Stucco

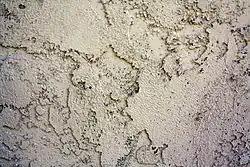
Stucco used as an exterior coating on a residential building.

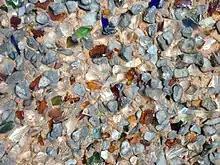
Rock dash stucco used as an exterior coating on a house on Canada's west coast. The chips of quartz, stone, and colored glass measure approx. 3–6 mm (1/8–1/4").

The difference in nomenclature between stucco, plaster, and mortar is based more on use than composition. Until the latter part of the nineteenth century, it was common that mortar as well as plaster, which was used inside a building, and stucco, which was used outside, would consist of the same primary materials: lime and sand.